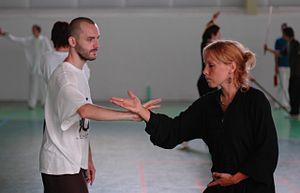
Le tuishou, souvent traduit en poussée des mains, est un exercice à deux prisé par les pratiquants de taijiquan. Il est le complément indispensable à l'apprentissage des enchaînements à mains nues et prépare également au combat sans règles.